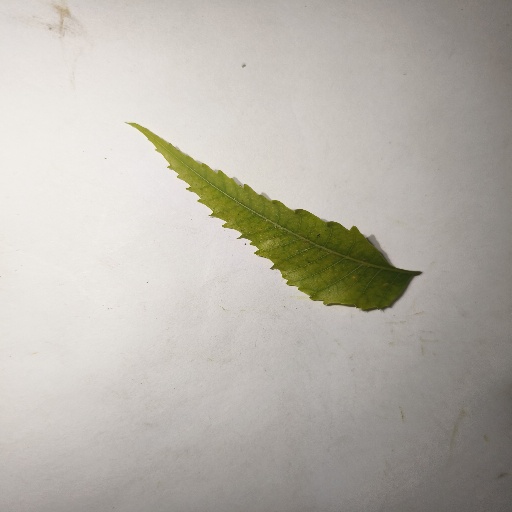
Species: Neem
Leaf condition: Yellow Leaf